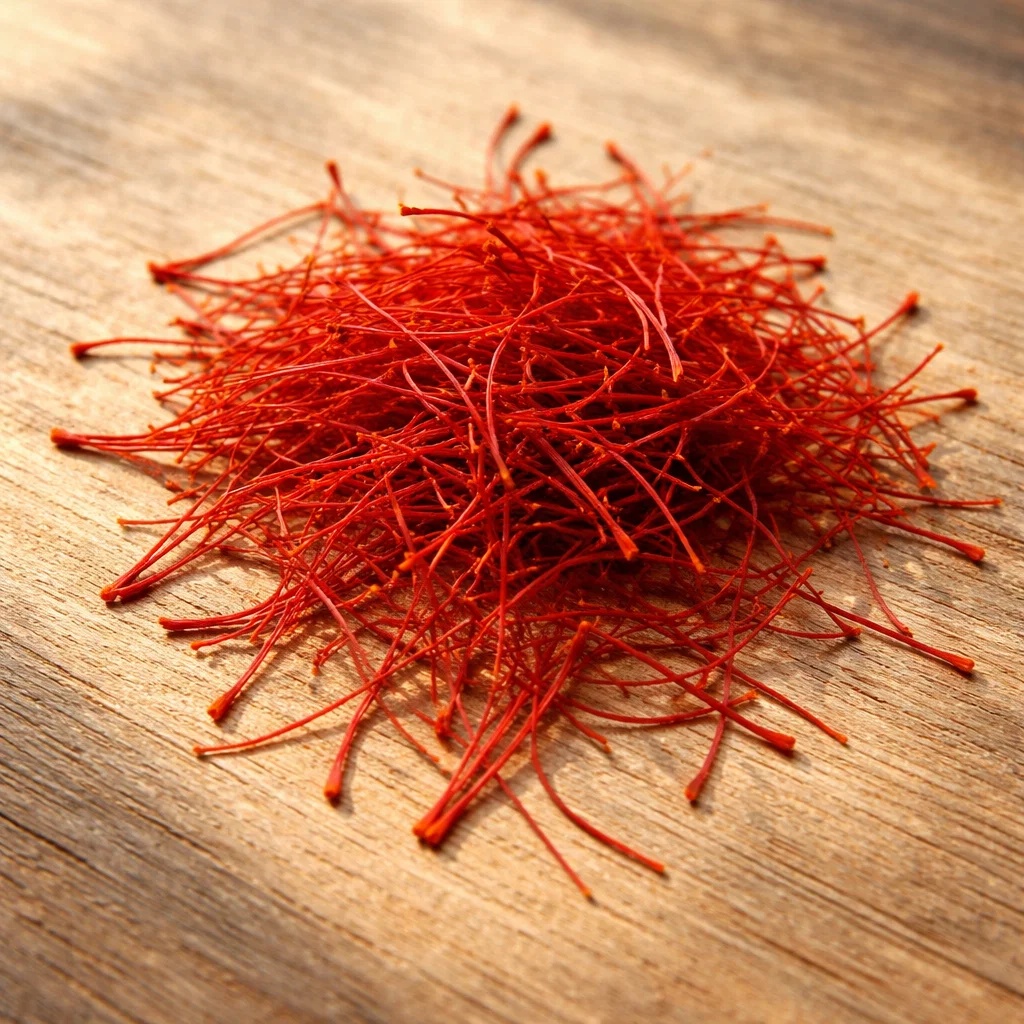
Saffron quality class: mogra